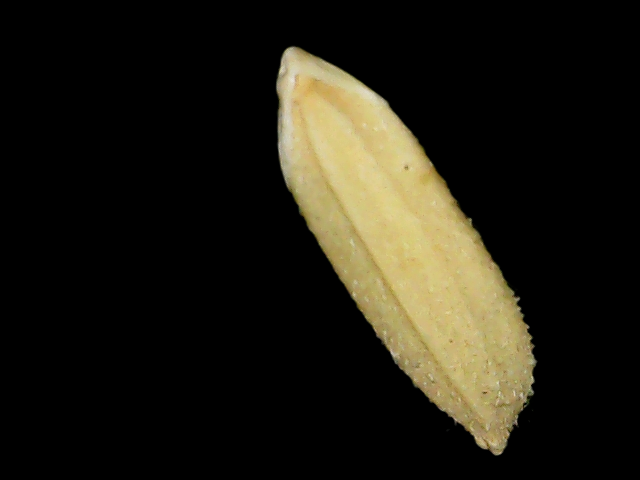
Rice variety: Binadhan16